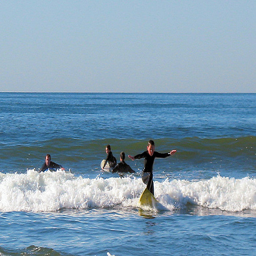
three surfers sitting on their boards and one riding a small wave
Several people are shown in the water with their surf boards.
some people riding the waves in a group
A group of people are surfing in the oceans water.
a few people that are surfing in some water